Jozef Linnig

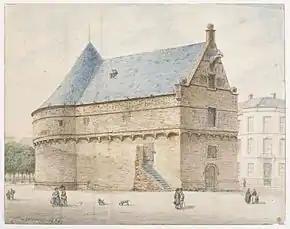
"View of the Blauwe Toren"

Jozef Linnig owned an extensive collection of contemporary graphic art from Belgium and the Netherlands. He used this collection to compile a descriptive catalogue on contemporary Dutch and Belgian engravers, which was published in Brussels under the title 'Le Peintre-Graveur hollandais et belge du XIXe siècle' ('The Dutch and Belgian painter-engraver of the 19th century') (1874–1879). The book was co-authored by Theodor Hippert. In 1878 Jozef Linnig donated his collection of prints to the city of Antwerp. It now forms part of the collection of the Plantin-Moretus Museum in Antwerp.